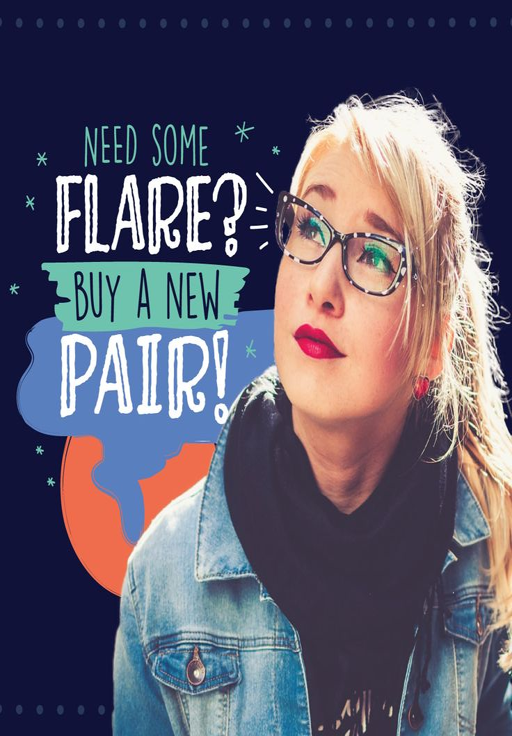
nothing says , i 'm ready to spice things up ! like a new pair of glasses !